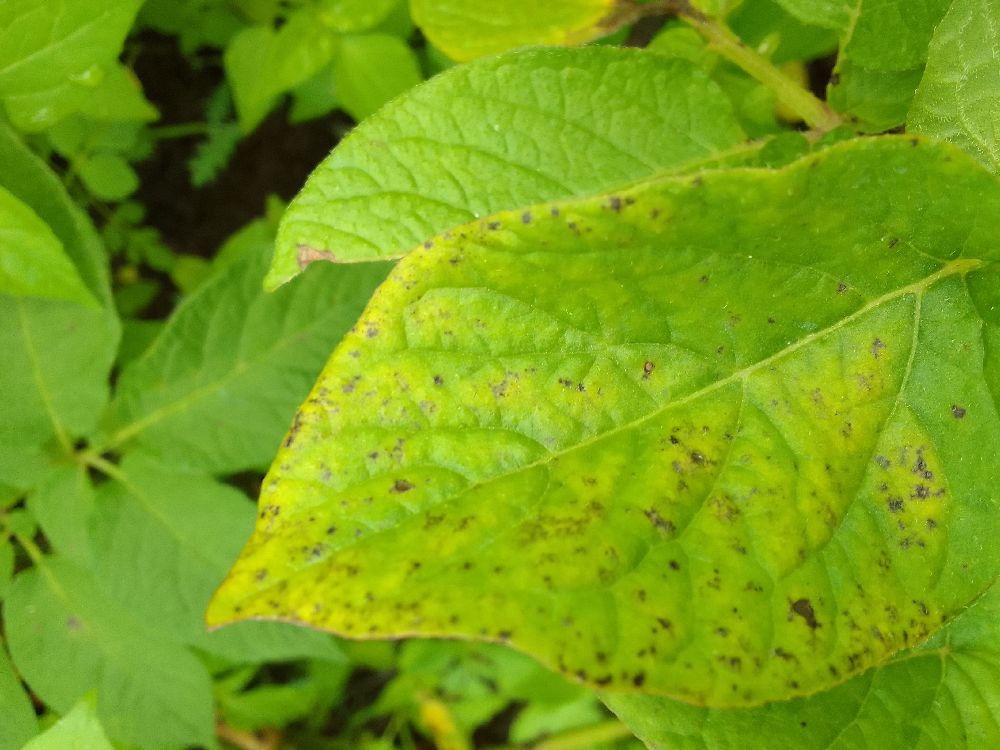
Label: Early blight